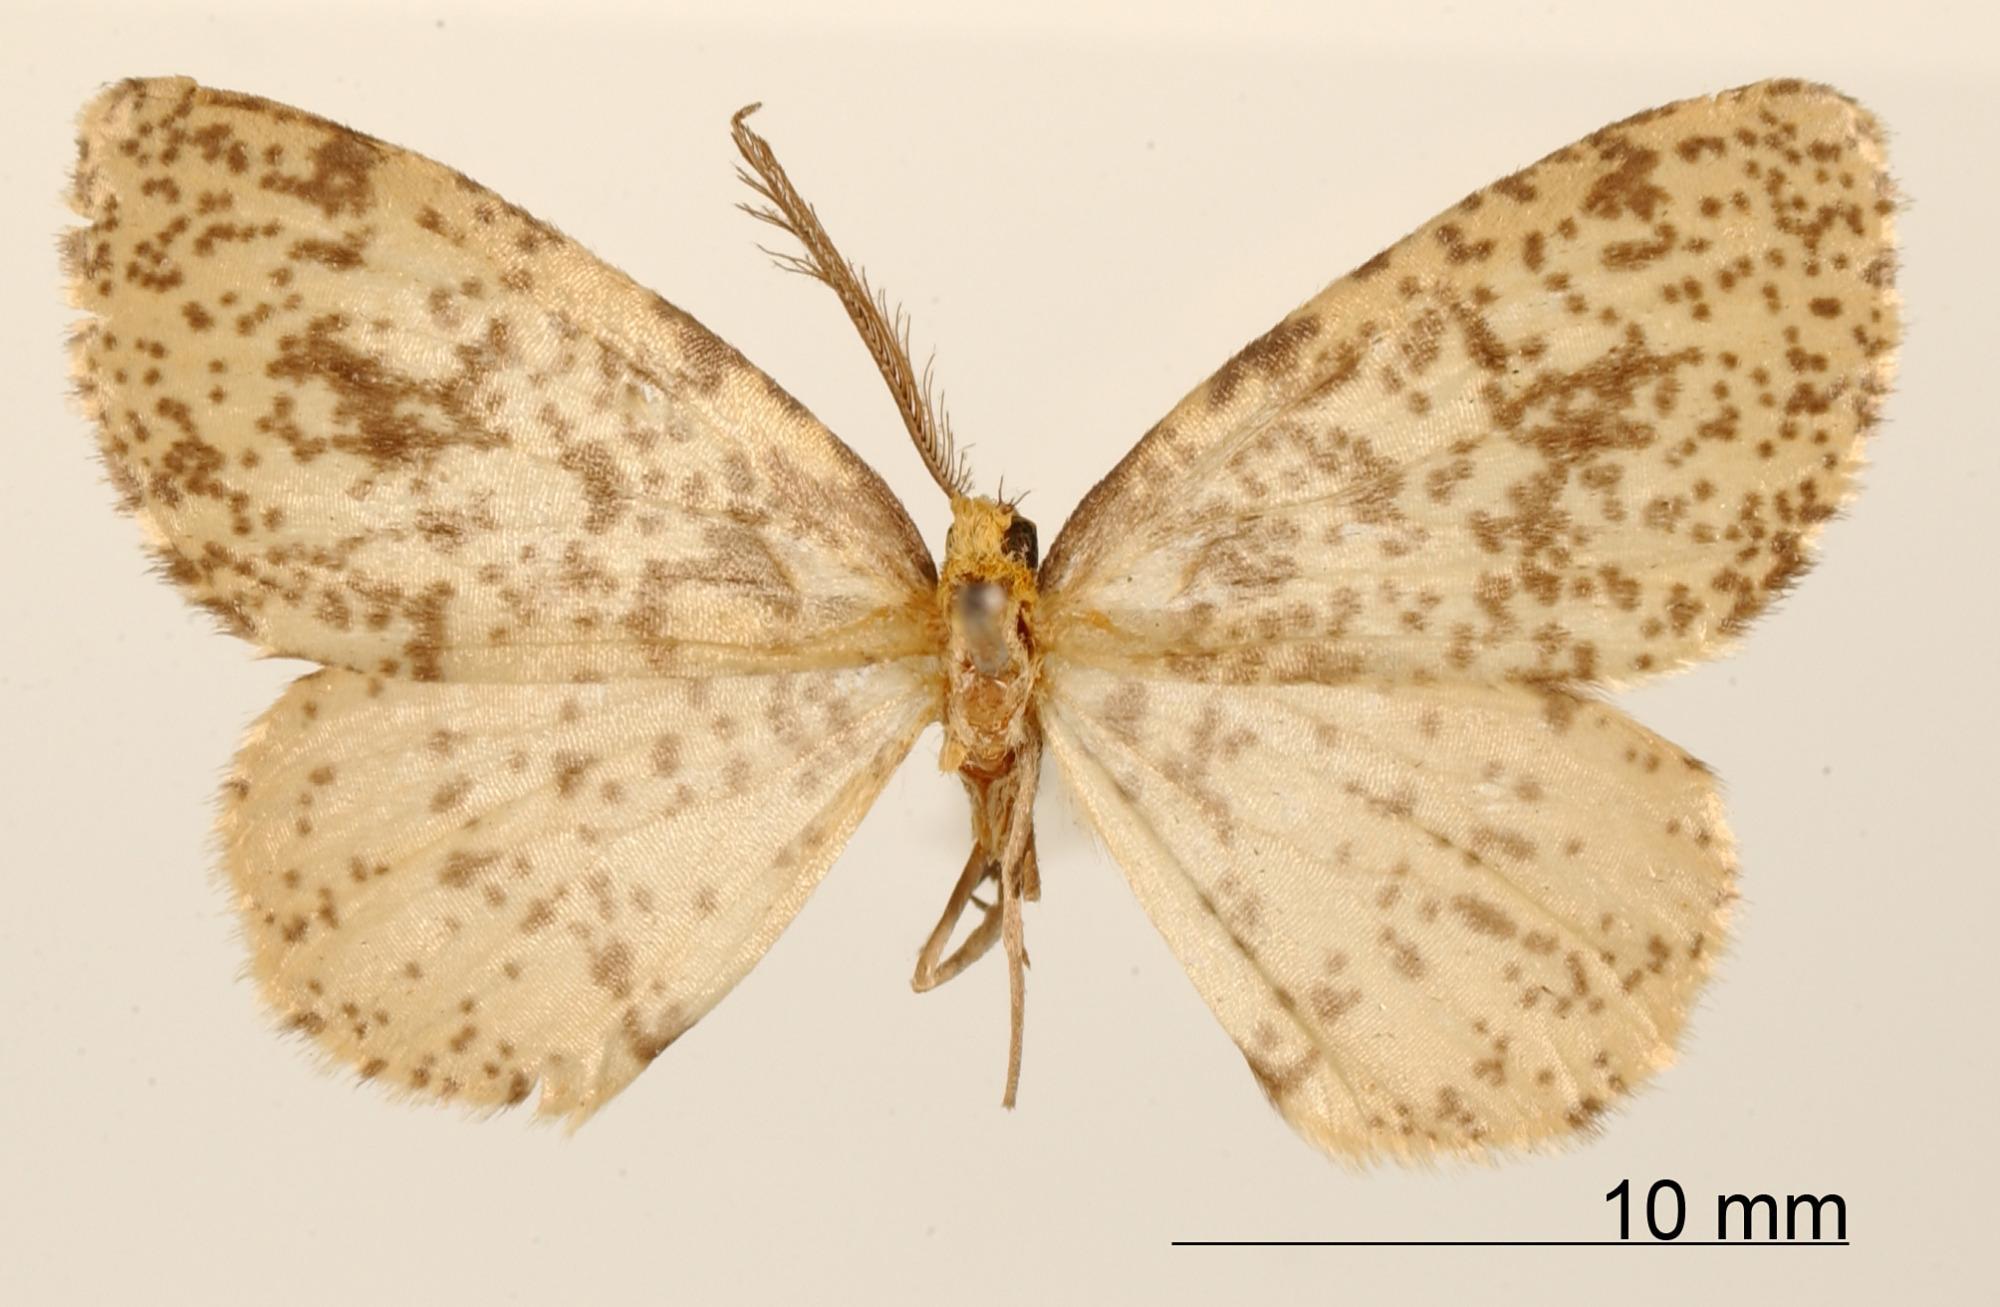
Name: Ellopia punctularia
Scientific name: Ellopia punctularia Schaus, 1912
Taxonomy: Animalia, Arthropoda, Insecta, Lepidoptera, Geometridae, Ennominae
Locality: Juan Vinas, Costa Rica, Costa Rica